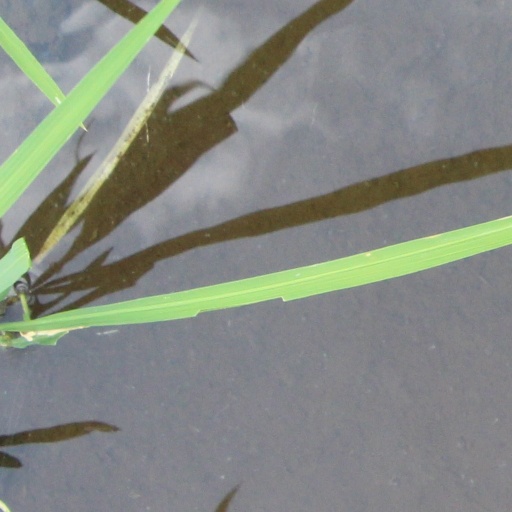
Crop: rice